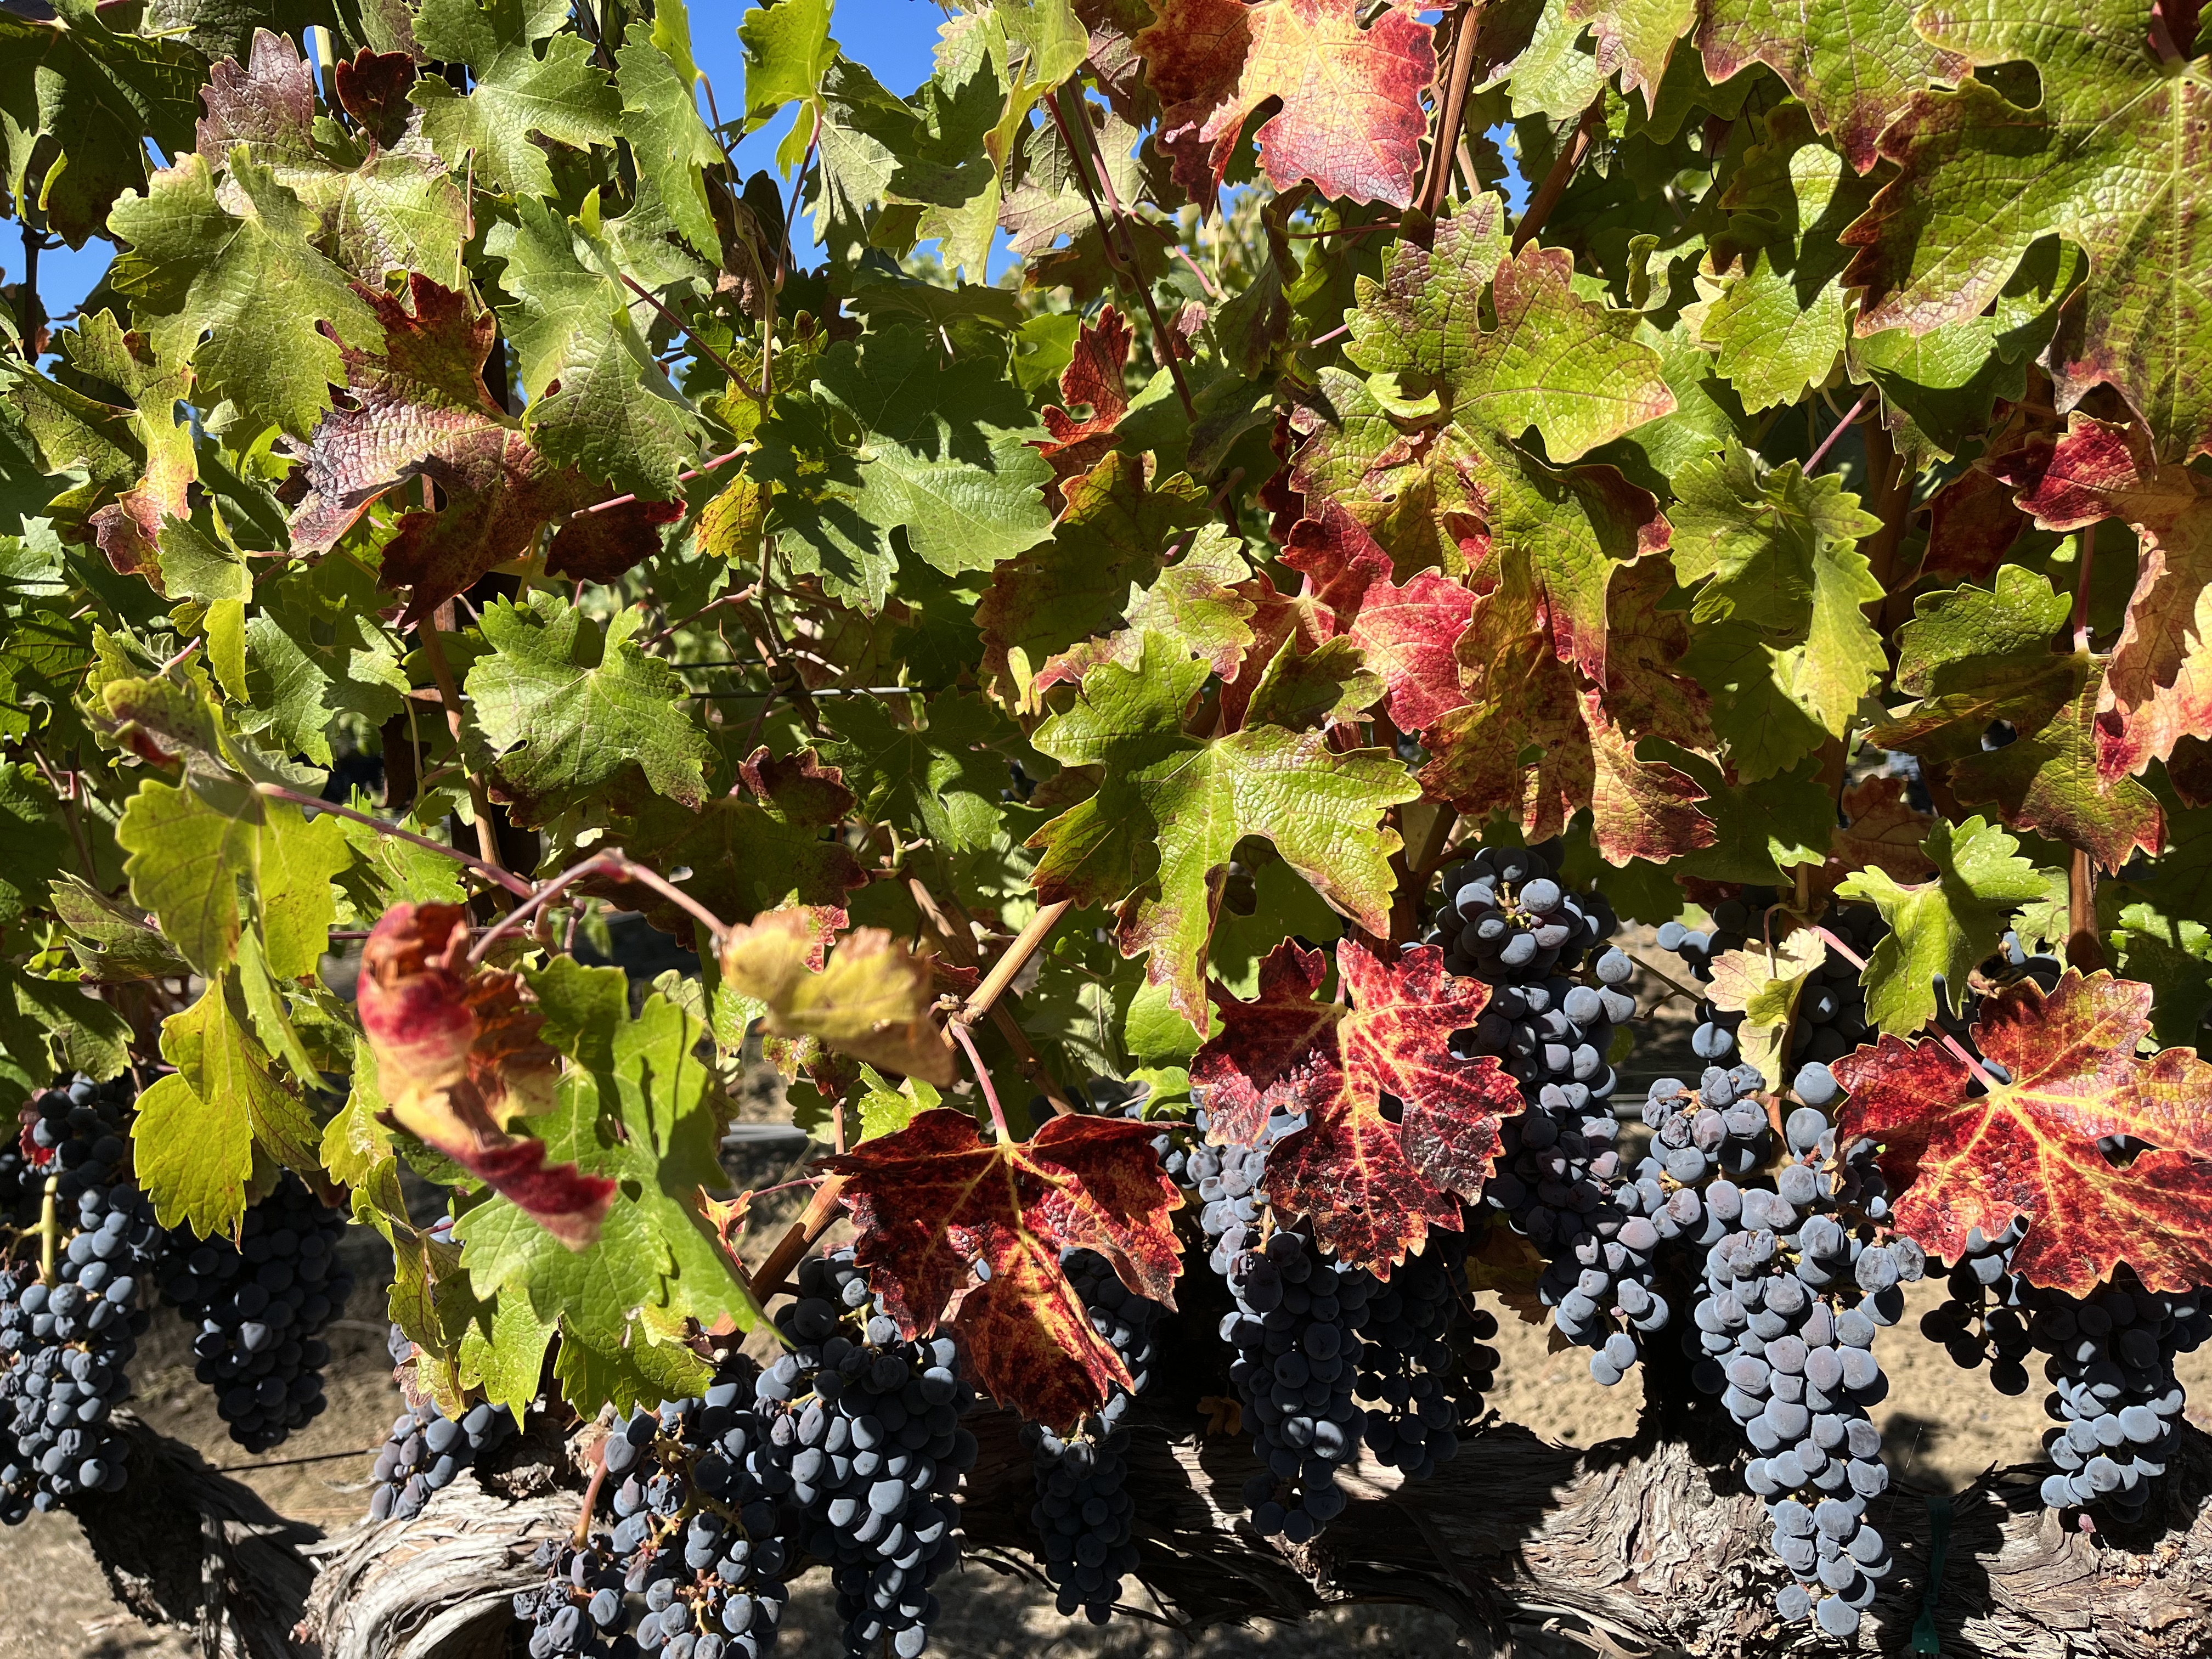
Label: Red Blotch